History of the Jews in Bratislava

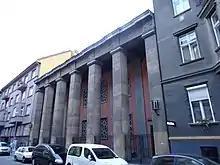
Heydukova Street Synagogue built in 1926 in cubist style is the only synagogue in Bratislava.

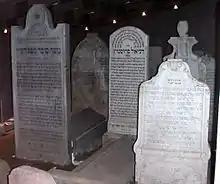
Chatam Sofer Memorial containing the graves of the Rabbis from the Old Jewish Cemetery is an important visiting site in Bratislava.

The first record of the Jewish community in Bratislava, capital of Slovakia, dates from 1251. Until the end of World War I, Bratislava (known as Pressburg or Pozsony through much of its history) was a multicultural city with a Hungarian and German majority and a Slovak and Jewish minority. In 1806 when the city was part of the Kingdom of Hungary, Rabbi Moses Sofer established the Pressburg Yeshiva and the city emerged as the center of Central European Jewry and a leading power in the opposition to the Reform movement in Judaism in Europe. Pressburg Yeshiva produced hundreds of future leaders of Austro-Hungarian Jewry who made major influence on the general traditional orthodox and future Charedi Judaism.